Maesycrugiau railway station

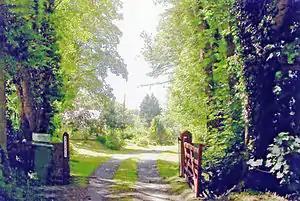
Site of the station in 2004

Maesycrugiau railway station also Maes-y-crugiau railway station served the hamlet and rural locale of Maesycrugiau near Llanllwni on the Carmarthen Aberystwyth Line in the Welsh county of Carmarthen.